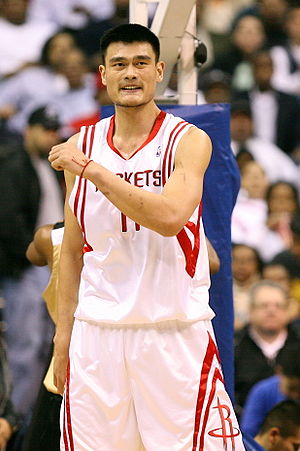
Yao Ming
Yao Ming; født 12. september 1980 i Shanghai, Kina er en tidligere kinesisk professionel basketballspiller som spillede i NBA for Houston Rockets. Han er 229 cm høj.